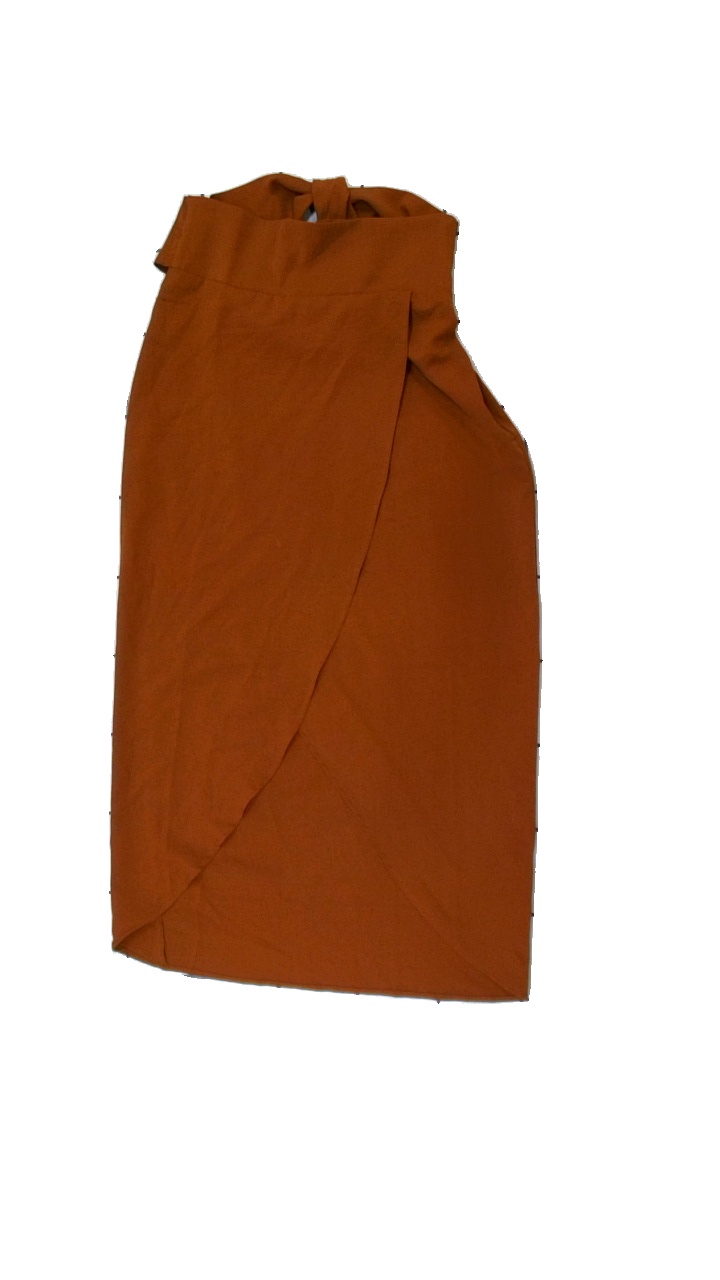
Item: Skirt (Ladies)
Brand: H&m
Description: Burnt orange skirt with slit and elastic waistband in the back and a knot
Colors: Orange, Brown
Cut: Regular
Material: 100% Polyester
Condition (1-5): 5
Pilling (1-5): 5
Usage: Reuse
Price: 50-100